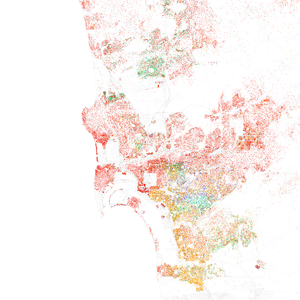
San Diego est une ville des États-Unis, située dans l'État de Californie, sur la côte ouest, près de la frontière avec le Mexique. Avec 1 307 402 habitants lors du recensement de 2010, elle se place au huitième rang des villes les plus peuplées du pays et au deuxième rang des villes les plus peuplées de l'État, derrière Los Angeles. L'agglomération de San Diego, Carlsbad et San Marcos, faisant partie de la mégalopole de Californie du Sud, compte 3 095 313 habitants en 2010, la 17ᵉ des États-Unis. Berceau historique de la Californie, San Diego est connue pour son climat agréable et ses plages ainsi que son port en eaux profondes et son histoire militaire avec la marine des États-Unis qui y dispose de plusieurs bases navales et y stationne l'une des grandes flottes navales du monde.